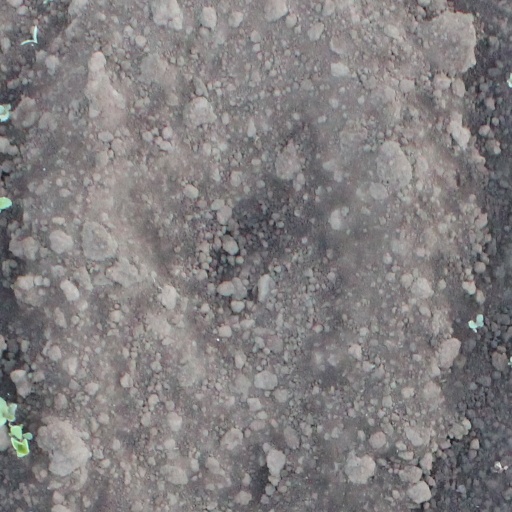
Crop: soybean